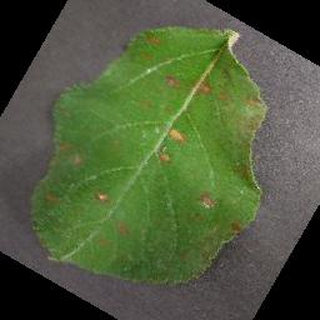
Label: apple_cedar_apple_rust